Dick Hughes (baseball)

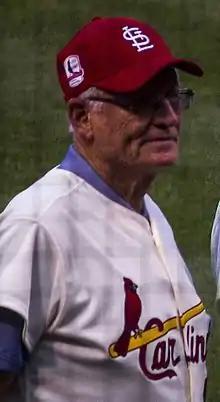
Hughes in 2017

Richard Henry Hughes (born February 13, 1938) is an American former professional baseball player who pitched in three seasons for the St. Louis Cardinals of Major League Baseball (MLB). In his rookie year, 1967, he led the National League in WHIP (walks+hits per IP), and finished second to Tom Seaver in the National League Rookie of the Year voting.